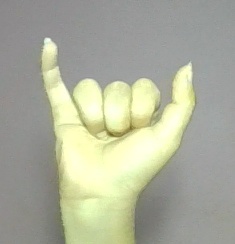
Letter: ya